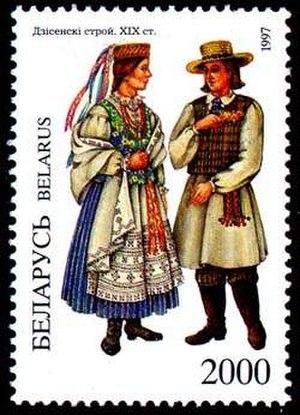
Les Biélorusses sont les habitants autochtones de la Biélorussie. Ce sont des Slaves orientaux, tout comme les Russes et les Ukrainiens. Ils représentent environ 81 % de la population de la Biélorussie. Des communautés importantes de Biélorusses existent en Russie, Pologne, Ukraine, Lettonie et Lituanie ; les Biélorusses ont beaucoup émigré dans les pays de la CEI ainsi qu'aux États-Unis et au Canada.